2012–13 Sheffield United F.C. season

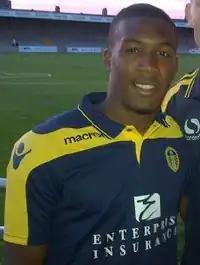
Dominic Poleon playing for Leeds United

United's poor home form continued into February as they suffered their third consecutive home loss, going down 2–1 to Coventry City. With United's home fixture against Crawley Town postponed due to a waterlogged pitch, the first time in ten years United had had to postpone a match for such a reason, their next fixture was an away trip to Shrewsbury Town where goals from Michael Doyle and Dave Kitson helped them to a 2–1 victory and their first league win of 2013. United registered back-to-back victories with a 2–0 away win over Bury, before signing young striker Dominic Poleon from Leeds United on loan until the end of the season, and allowing Chris Porter to sign a one-month loan deal with Shrewsbury Town. United climbed back into the automatic promotion places as they registered their first home win of 2013, beating Colchester United 3–0. On 18 February Coyne once again extended his stay with United keeping him at the Lane until late March. A fourth straight victory saw United return to the top of the table, leapfrogging their hosts Bournemouth after a 1–0 victory. Teenager Harry Maguire made his 100th start for the Blades in their next game, but United slipped back to second place following a 0–0 home draw with Leyton Orient.